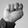
ASL letter: N